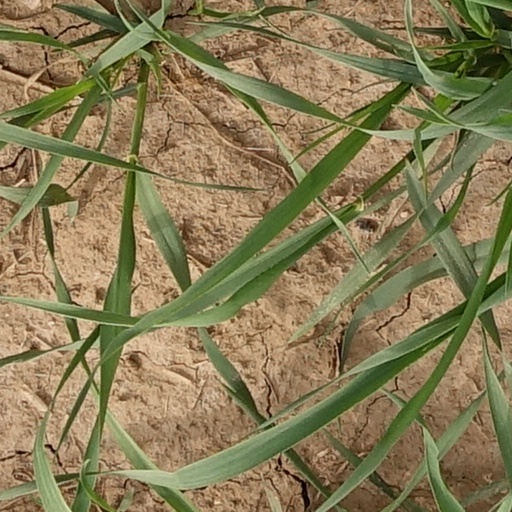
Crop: wheat